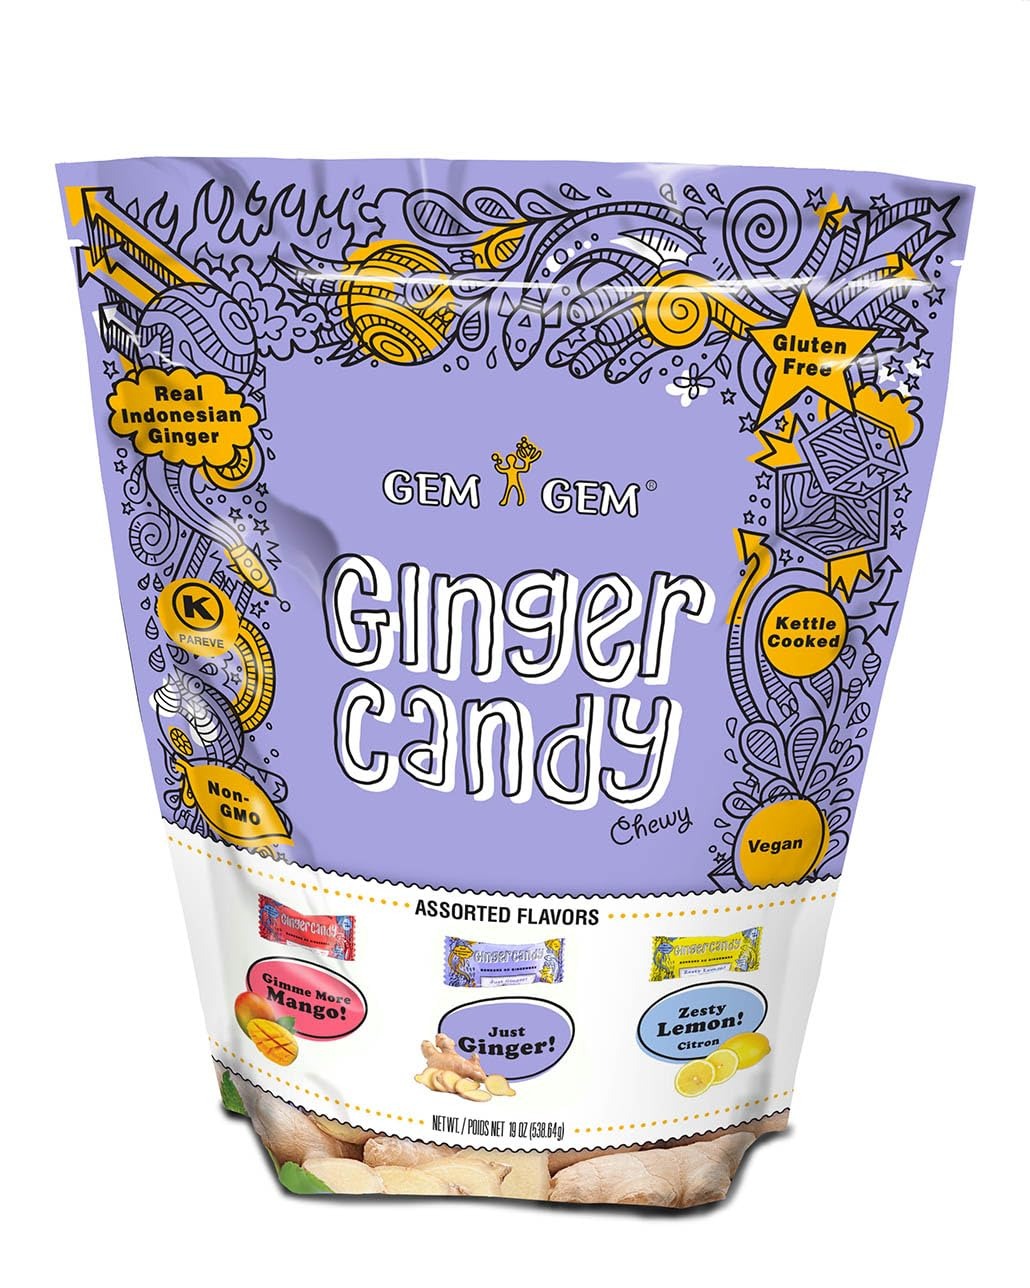
Item Name: Gem Gem Ginger Candy Chewy Ginger Chews (Assorted Flavors, 19oz)
Bullet Point 1: Good for Nausea, Morning Sickness, Menstrual Cramps, Motion Sickness, Stomach Digestion, Colds and Flu
Bullet Point 2: Made by real ginger from Indonesia Java Island
Bullet Point 3: Use real cane sugar, NO high-fructose or corn sryup
Bullet Point 4: Non GMO, Gluten Free, Vegan
Bullet Point 5: NO trans fat, cholesterol free
Product Description: Gem Gem Ginger Candy Chewy Ginger Chews (Assorted Flavors, 19oz)
Value: 19.0
Unit: Ounce

Price: 12.485